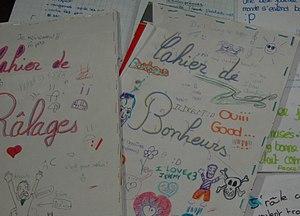
Exemple de Cahiers de Bonheur ou de Râlage Issus de colo en pdld - 2013
La pédagogie de la décision est un concept qui émerge en 1995 dans le champ des colonies de vacances. Il est repris ensuite en 2010 et mis au pluriel, le domaine d'activité se trouvant alors élargi à l'ensemble du travail social et de la formation mais reste plus fortement présent dans l'animation socio-culturelle.